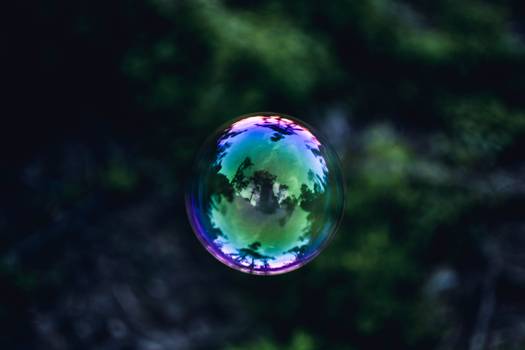
Label: No Watermark